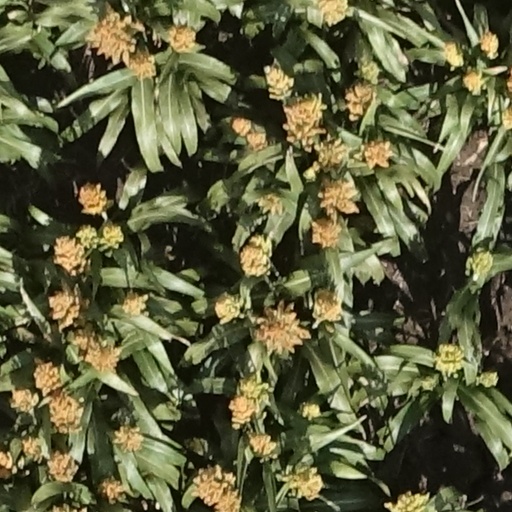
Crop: sorghum